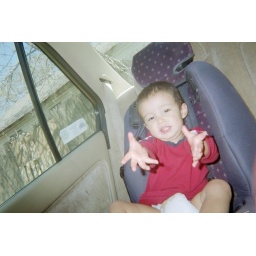
wanted to take a picture of him being good in his car seat